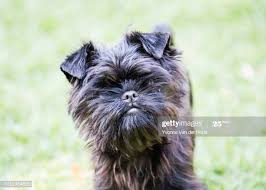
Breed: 200-n000012-affenpinscher